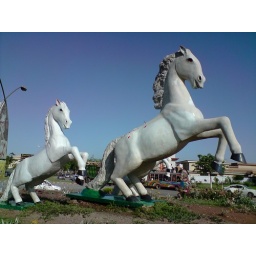
Statue horses midst of a road in Hayatabad, Peshawar, Pakistan